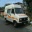
Label: ambulance